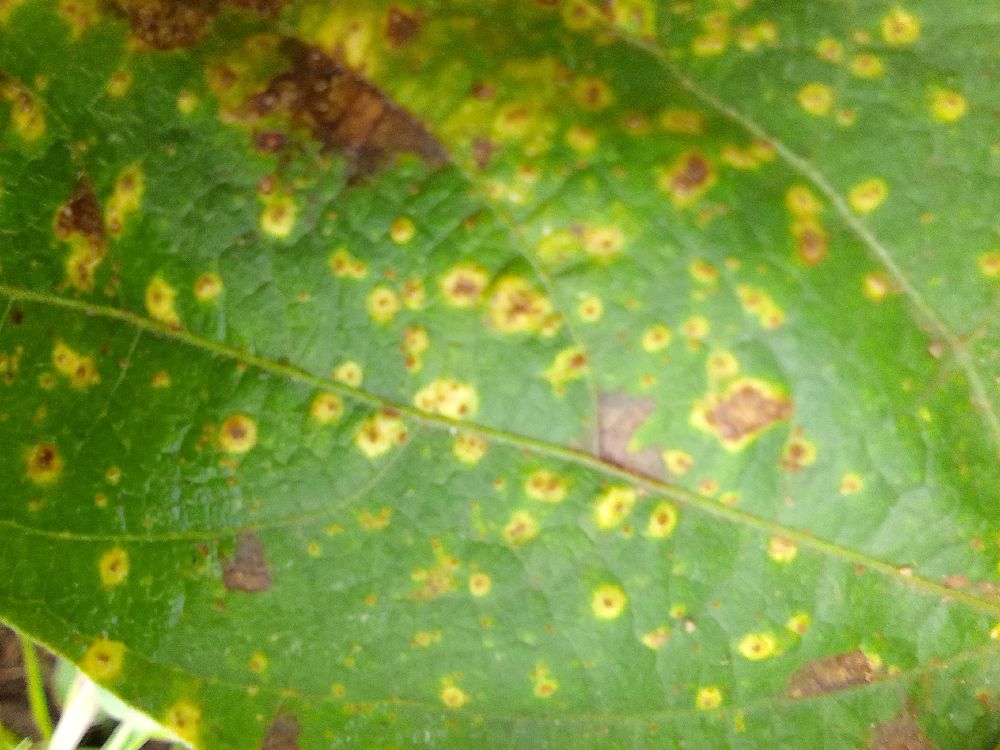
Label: rust